Cathedral of the Nativity of the Blessed Virgin Mary (Grand Island, Nebraska)

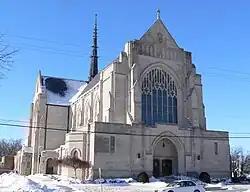
The cathedral in January, 2010

The Cathedral of the Nativity of the Blessed Virgin Mary, also known as St. Mary's Cathedral, is the cathedral church for the Roman Catholic Diocese of Grand Island located in Grand Island, Nebraska, United States. It was listed on the National Register of Historic Places in 1982. It has a seating capacity of 900 people.